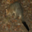
Label: possum